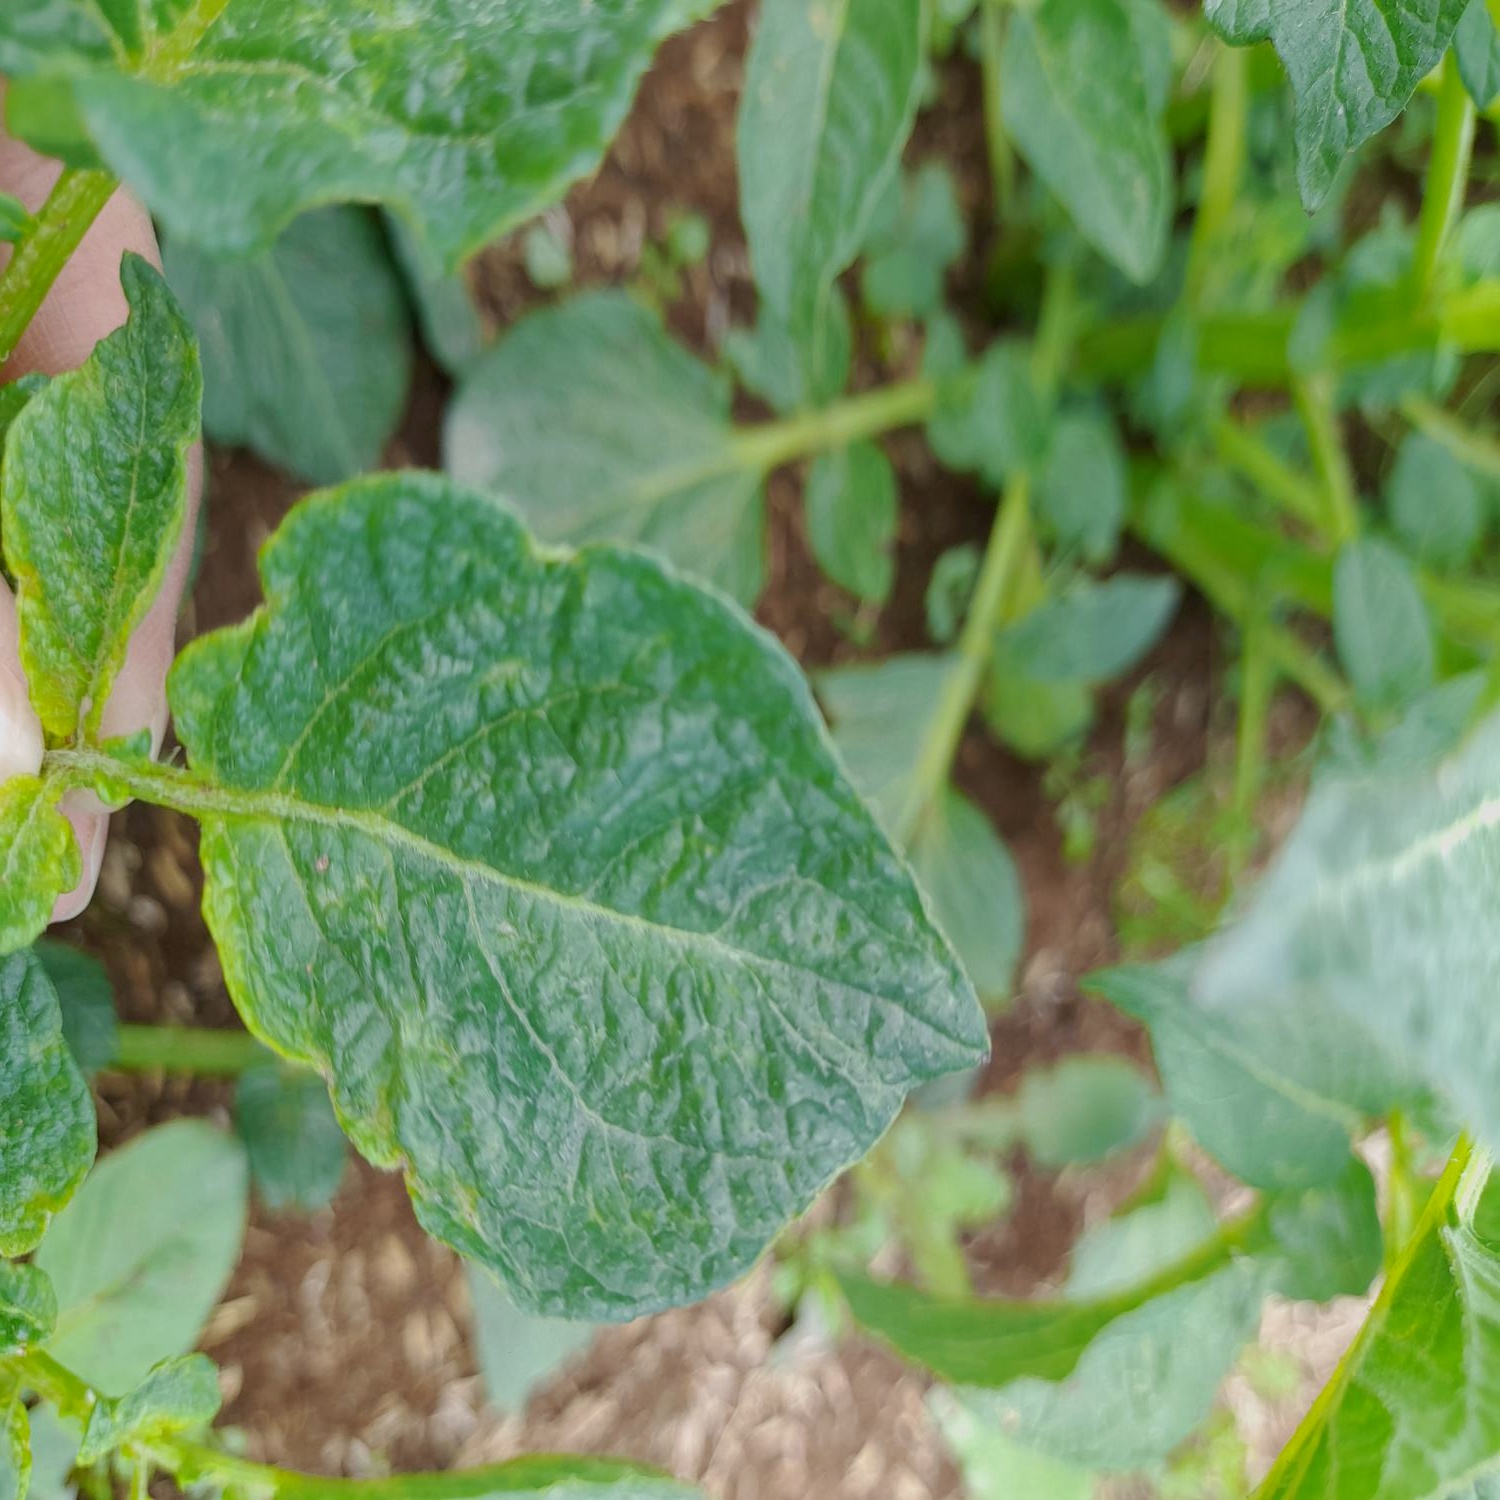
Etiqueta: Virus